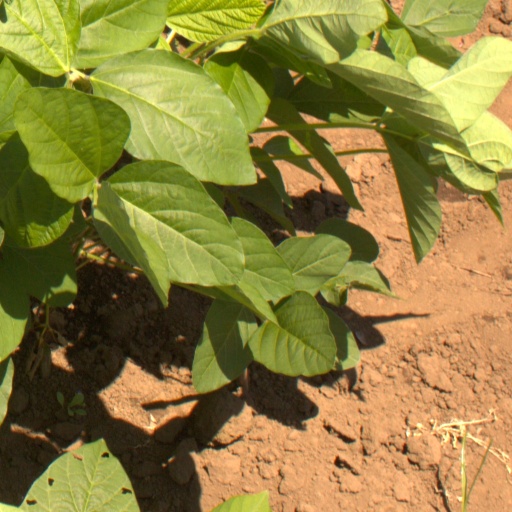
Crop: soybean